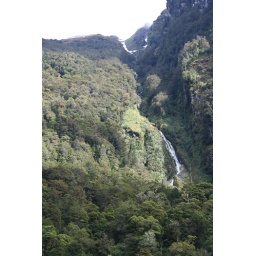
waterfalls on the bus route. All of the vehicles are taken to the road by barge